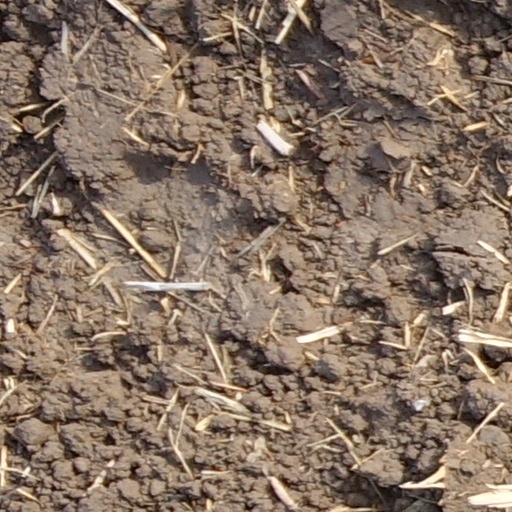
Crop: wheat